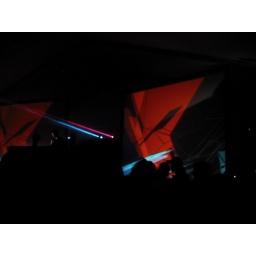
Armin van Buuren video by Giles Hendrix and Joshua Goldberg